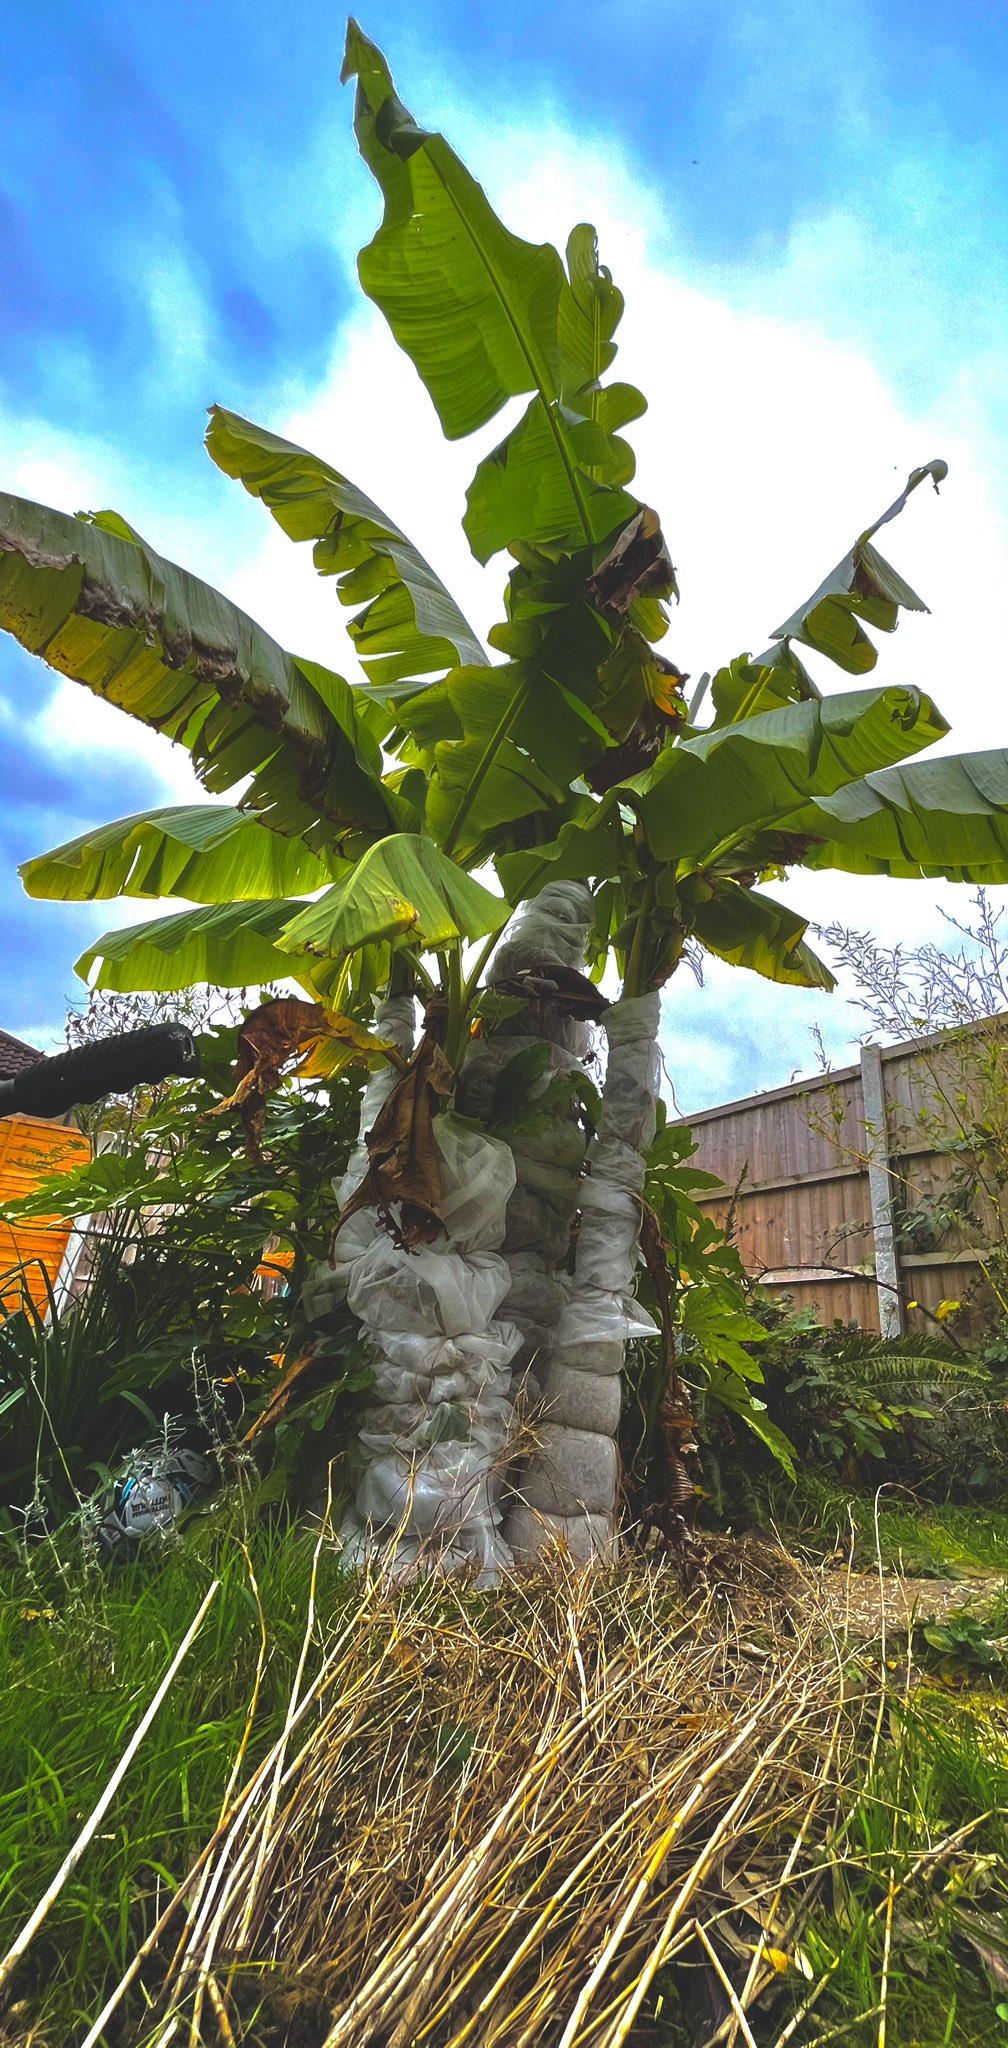
Nyasi fupi zenye rangi ya kijani kibichi, uzio uliotengenezwa kwa mbao, migomba iliyozungushiwa mifuko ya plastiki, kwa ajili ya kutoa ndizi, ambazo hupelekwa sokoni kuuzwa.